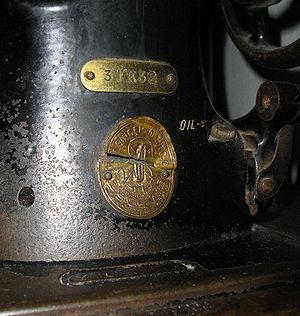
Une machine à coudre est un outil permettant de réaliser un tissage linéaire prenant appui sur une pile de tissus, de cuir ou de tout autre matériaux plan et souple. Les machines à coudre sont utilisées pour assembler des tissus, empêcher qu'un tissu ne s'effiloche, assembler et empêcher que plusieurs tissus ne s'effilochent, assembler une pile de tissus à plat, combiner des points selon un motif donné.